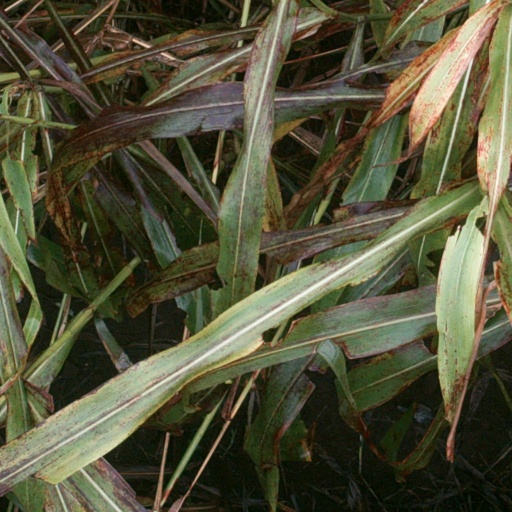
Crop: sorghum